Mifflin Street Block Party

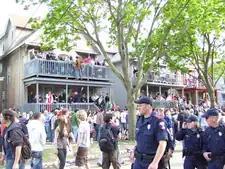
Revelers and police officers at the Mifflin Street Block Party in 2007

The Mifflin Street Block Party is an annual block party celebration held on Mifflin Street in Madison, Wisconsin. The party is held on the last Saturday of April and attended predominantly by students attending the University of Wisconsin–Madison. Originally a political protest, it has since become more focused on socializing and alcohol consumption before final exams.